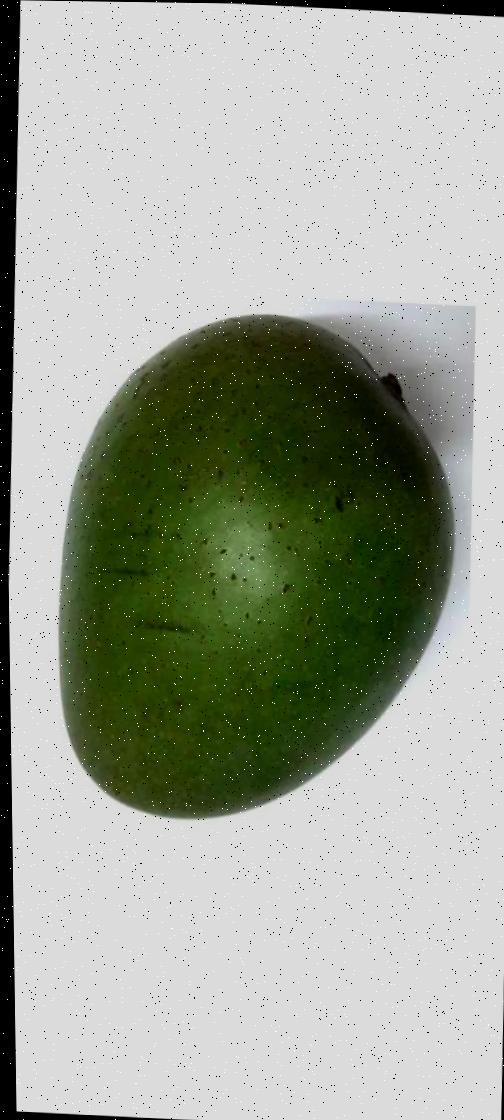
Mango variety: Ashshina Zhinuk